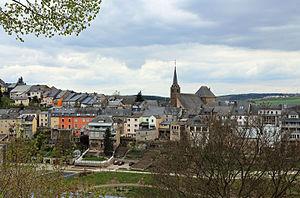
Wiltz (Grand-Duché de Luxembourg)